John Nelson-Williams

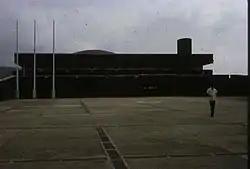
Sierra Leone House of Parliament

John Nelson-Williams initially joined the UPP and then the Sierra Leone Peoples Party or SLPP Party. He then formed the PNP and then returned to the SLPP.